Dick Allen (film editor)

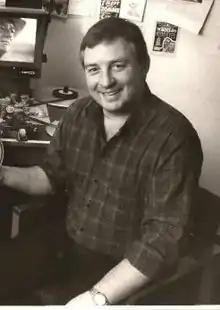
Dick Allen in the 1980s

Dick Allen (21 March 1944 – 6 February 2007) was a film editor who worked both as a freelancer and for the BBC. During his career he received two British Academy awards (BAFTA) for best film editor; one for his work on the TV film adaptation "Hotel du Lac", and the other on the TV mini series "Portrait of a Marriage".